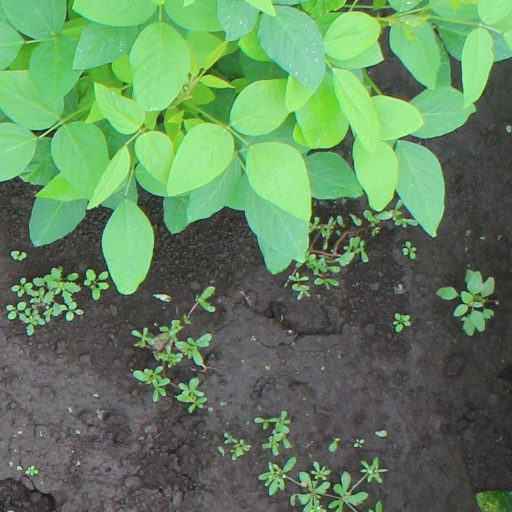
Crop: soybean